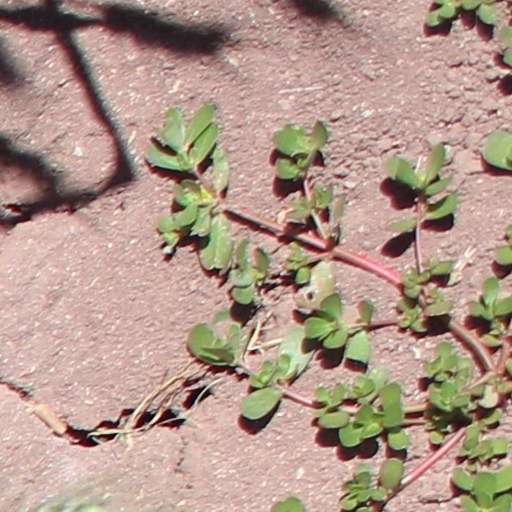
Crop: wheat